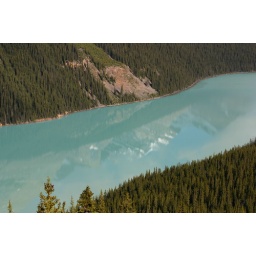
The clear, reflecting waters of lake Peyto allows a mirror view of the mountain ranges around it.